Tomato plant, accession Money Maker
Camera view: horizontal (90 deg, fisheye); turntable rotation: 180 degrees
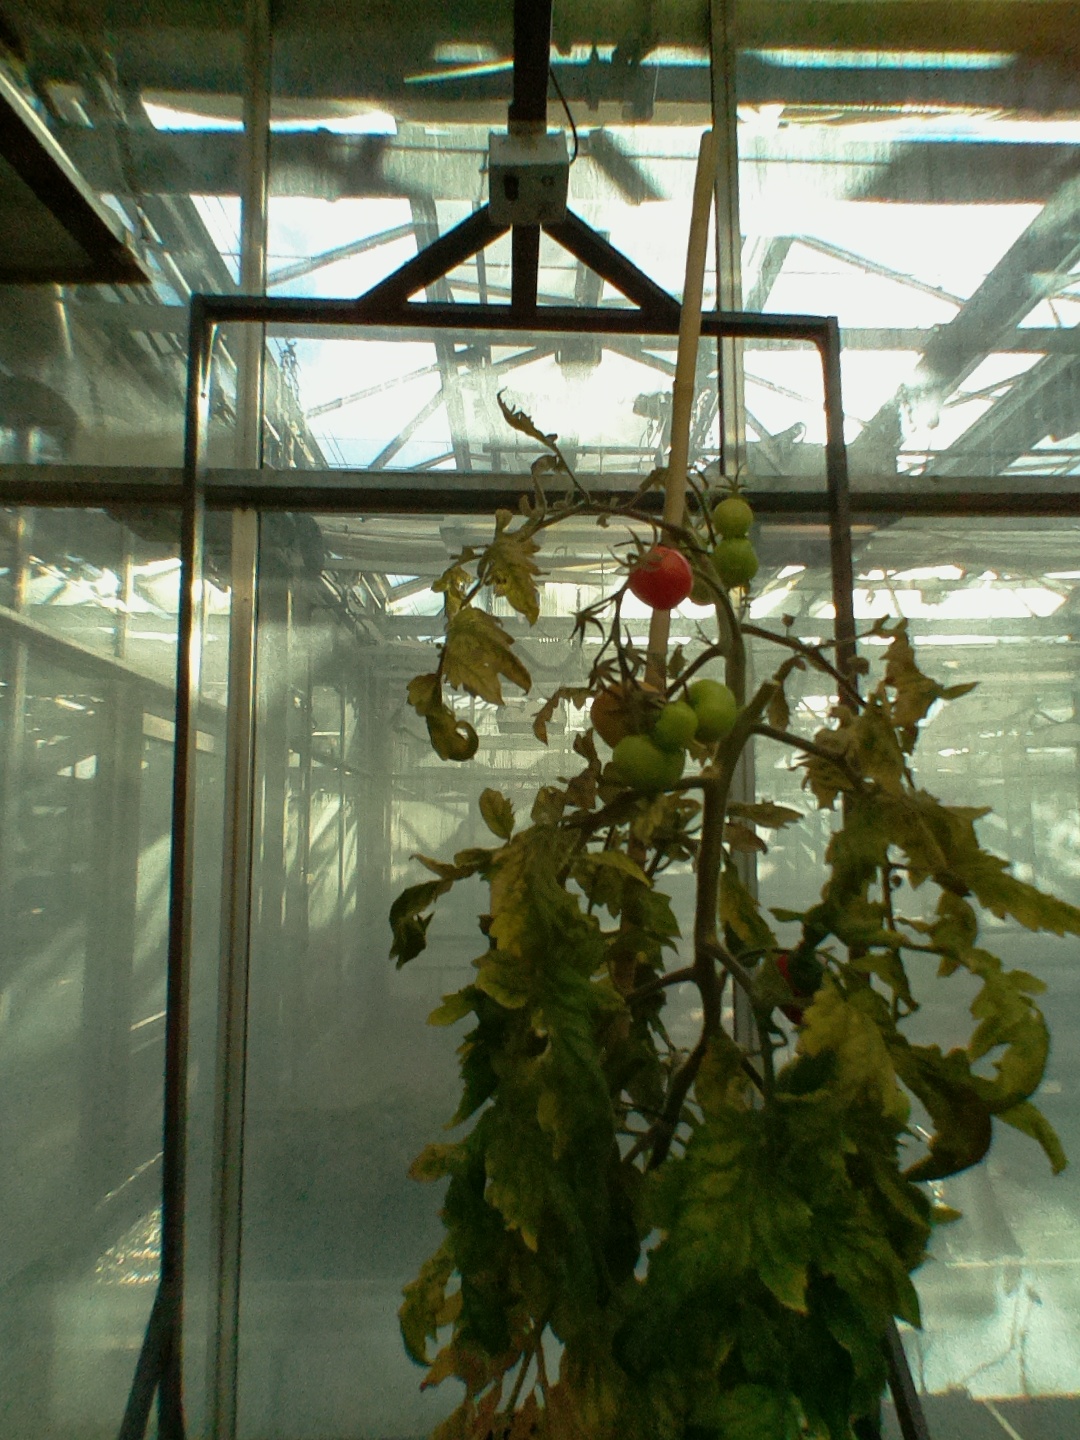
BBCH growth stage 82: 20%-30% of fruits show typical fully ripe color